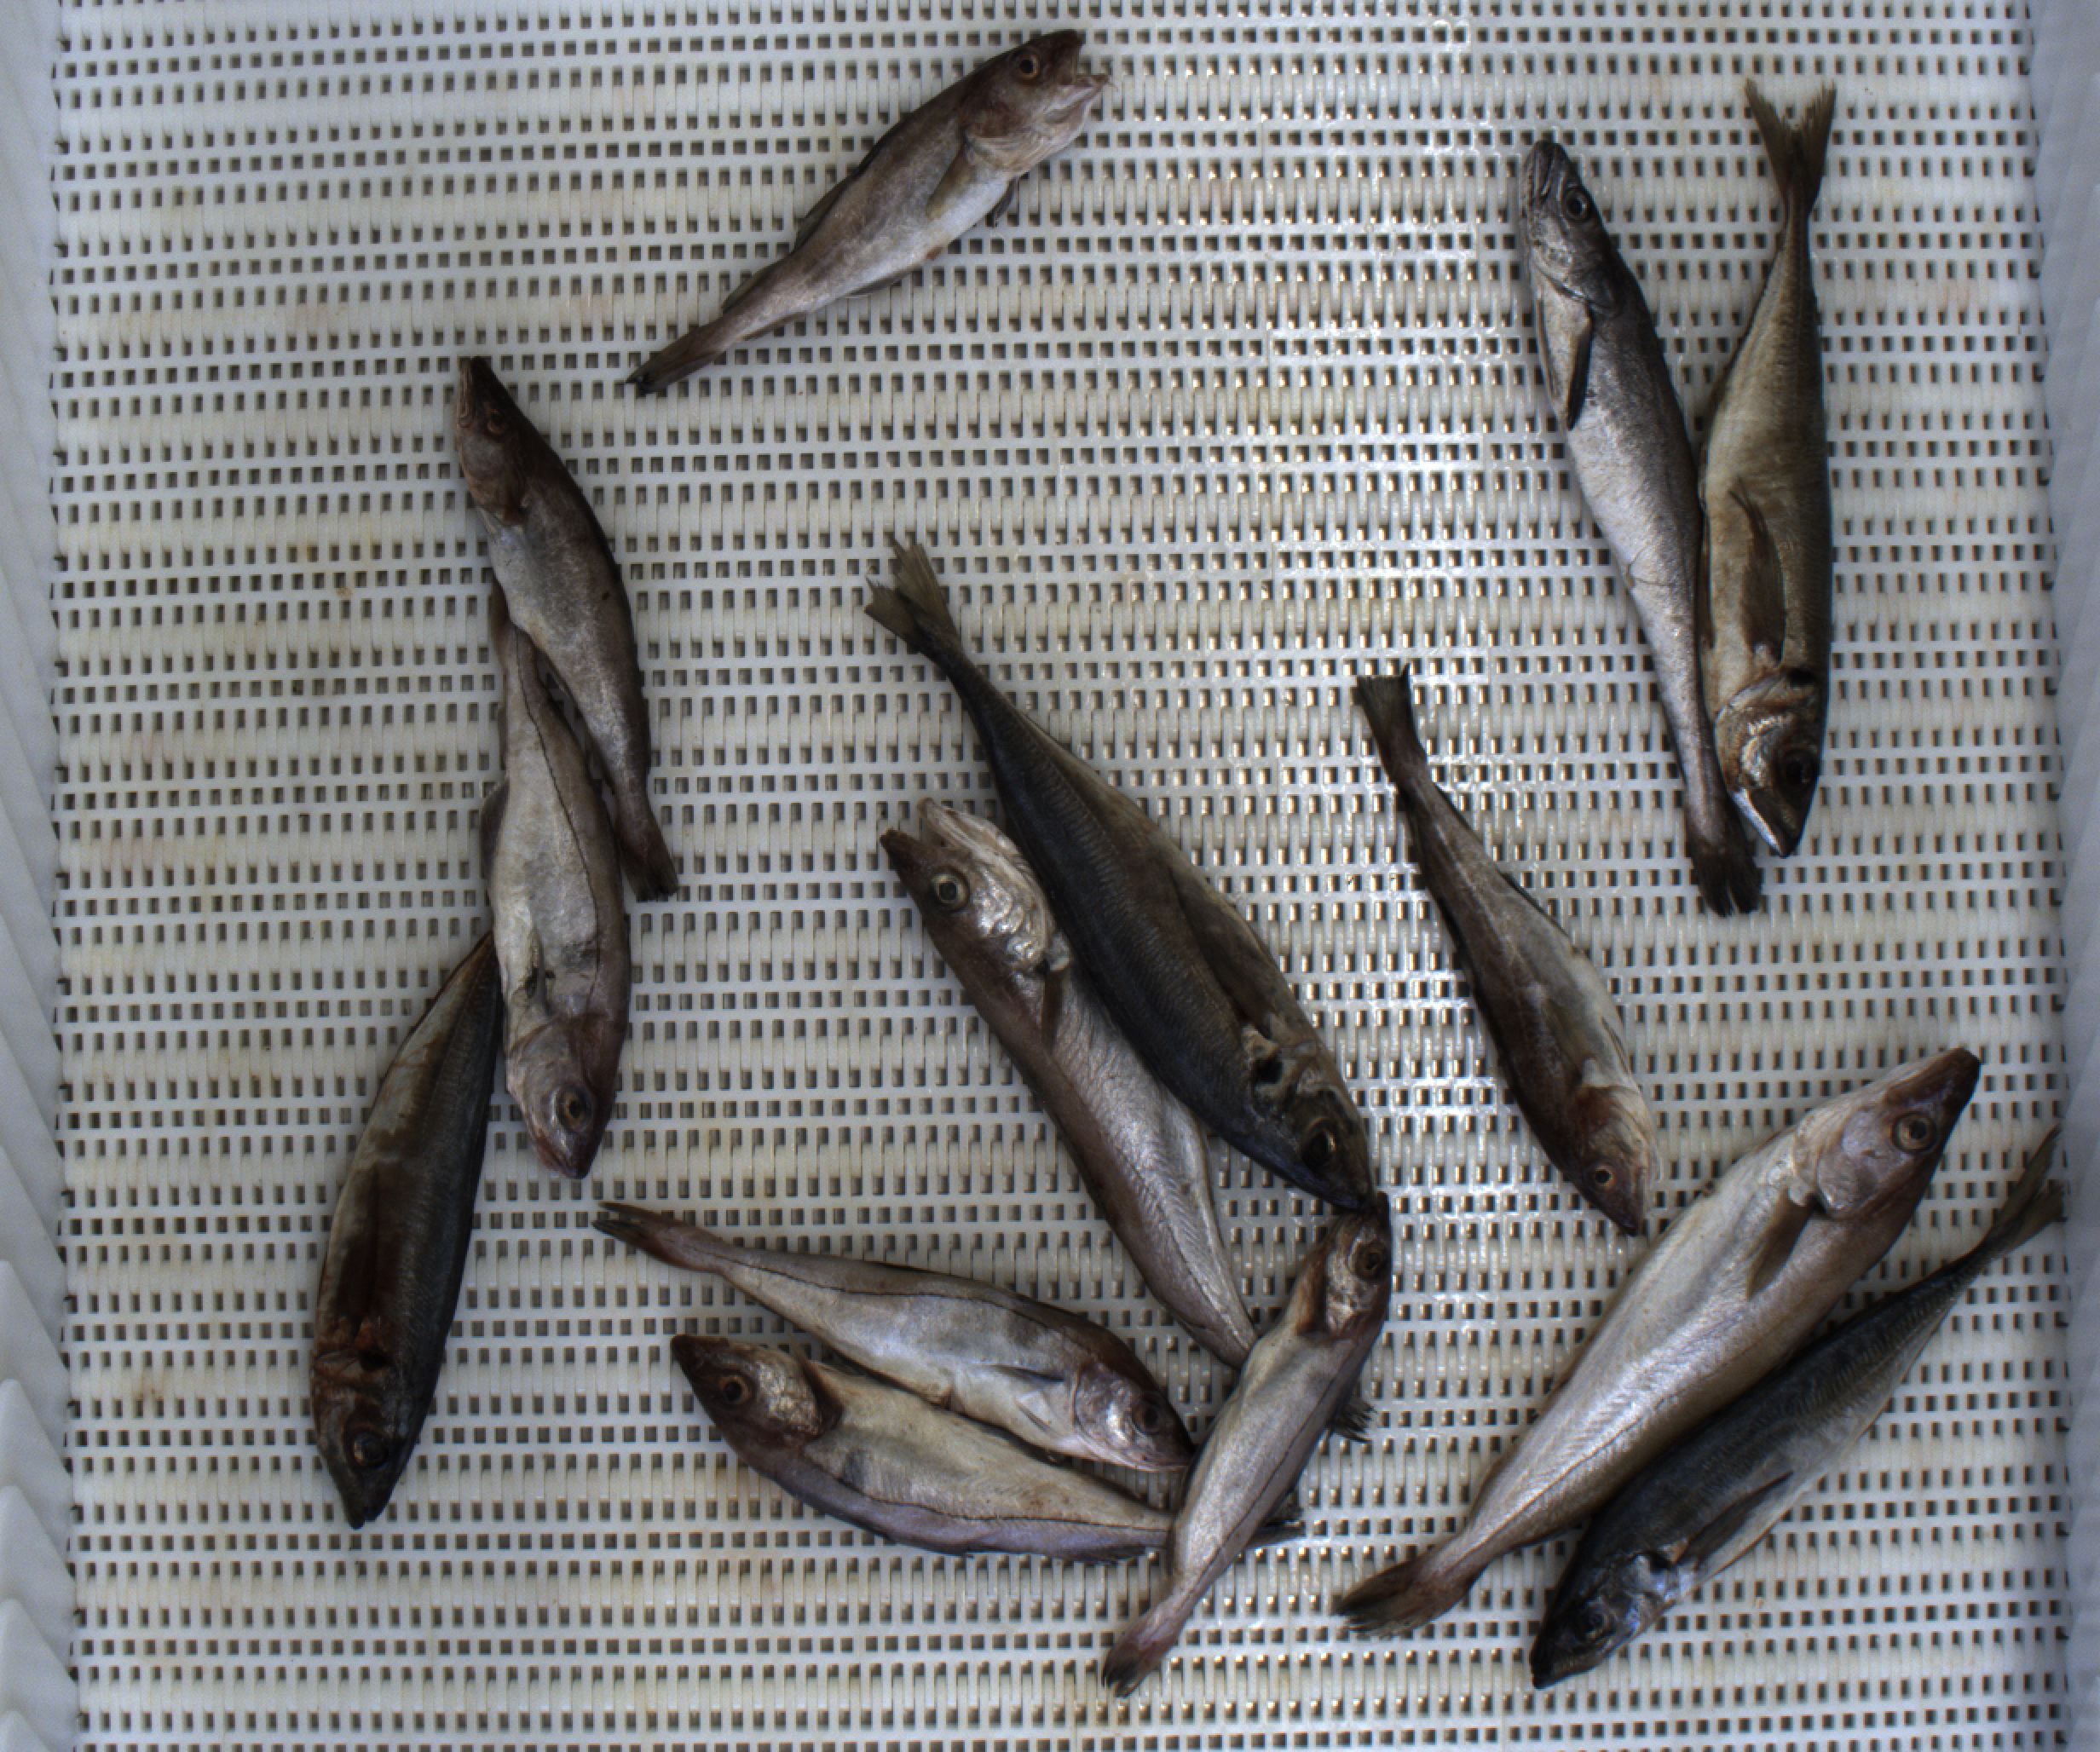
Total fish: 14
Cod: 3
Haddock: 4
Whiting: 2
Hake: 1
Horse mackerel: 4
Saithe: 0
Other: 0